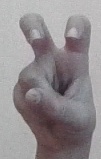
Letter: toot